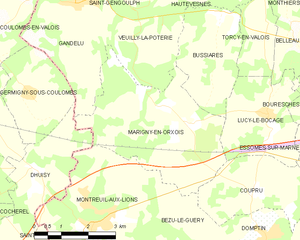
Carte des communes françaises: Marigny-en-Orxois